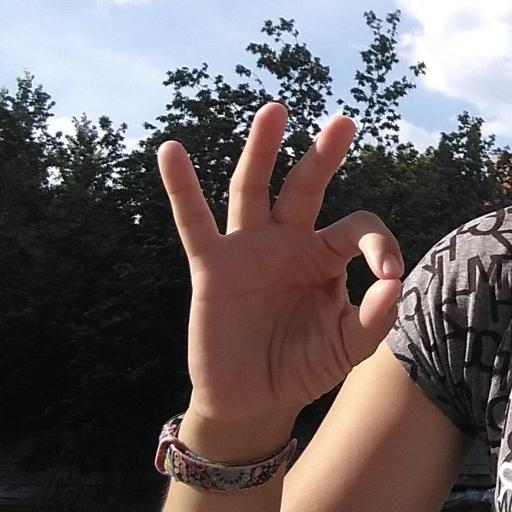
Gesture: ok